Lindholmen, Gothenburg

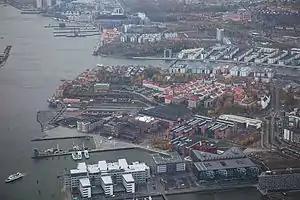
Aerial photo of Lindholmen from the east

Lindholmen (literally "The Linden Tree Island") is a former island in the Göta Älv river, now part of the larger island of Hisingen, in Gothenburg, Sweden. Lindholmen was not attached to Hisingen until 1864, or perhaps even later, and the western part of the channel separating the two islands is preserved in the form of the inlet , which now functions as a marina.